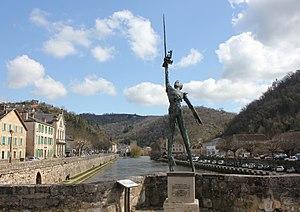
Pont des Consuls à Villefranche-de-Rouergue
Villefranche-de-Rouergue est une commune française, située dans le département de l'Aveyron, dont elle est sous-préfecture, et dans la région Occitanie.